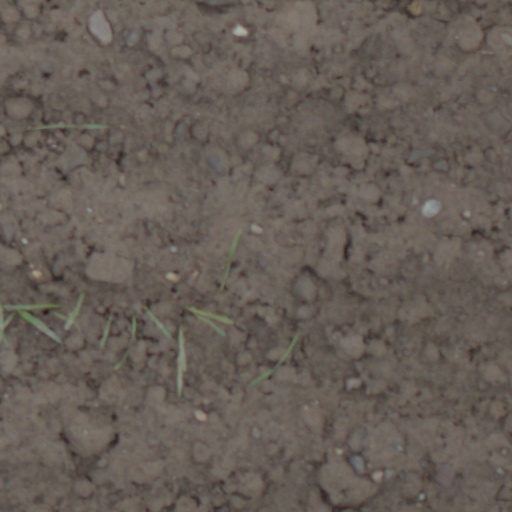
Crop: wheat